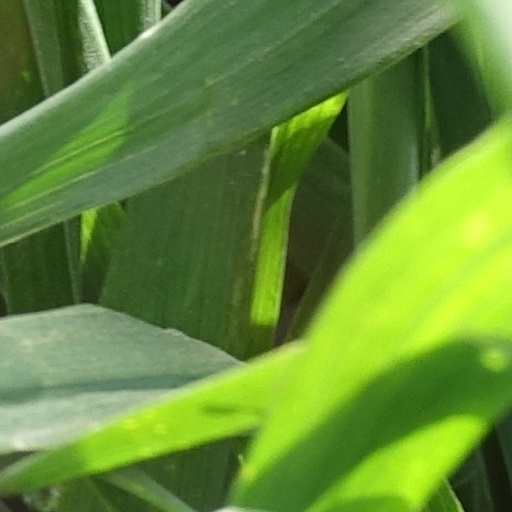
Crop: wheat